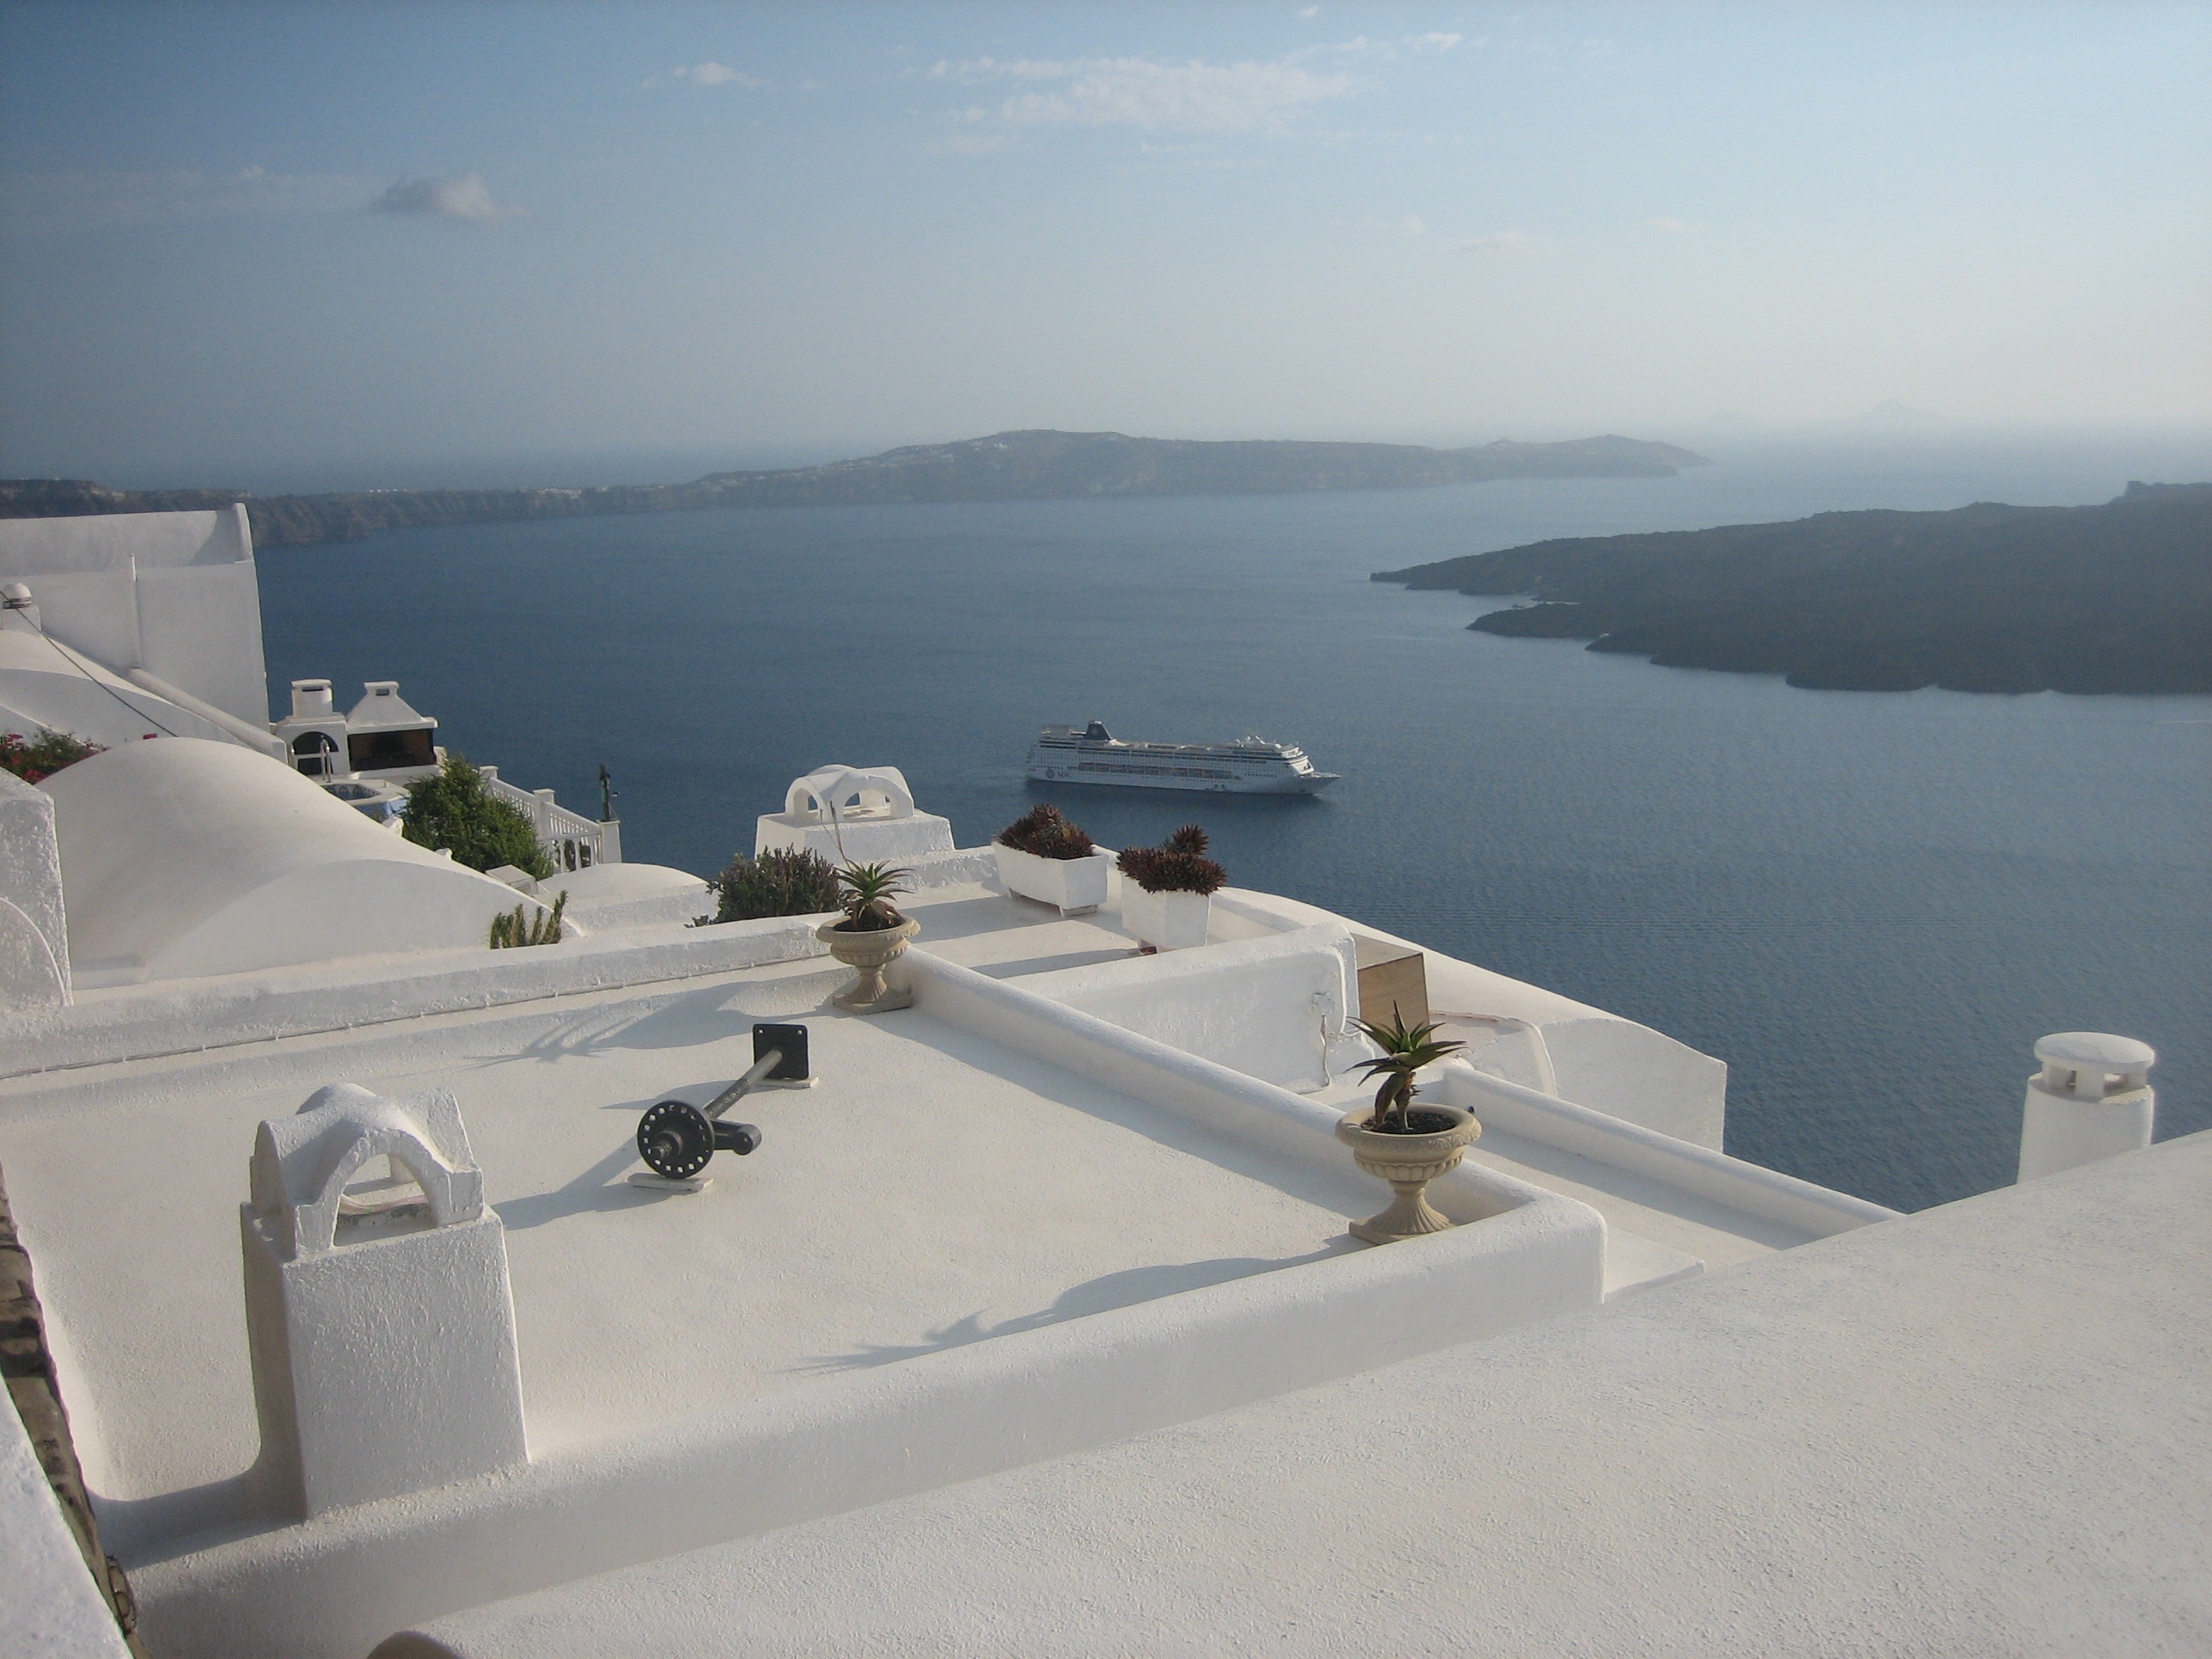
sea, dock, boat, ship, vehicle, yacht, bay, island, marina, leisure, ferry, santorini, hotel, holidays, greece, watercraft, islands, passenger ship, white houses, luxury hotel